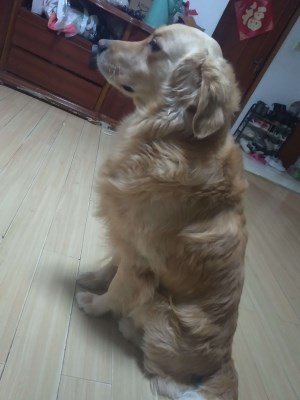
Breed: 5355-n000126-golden_retriever